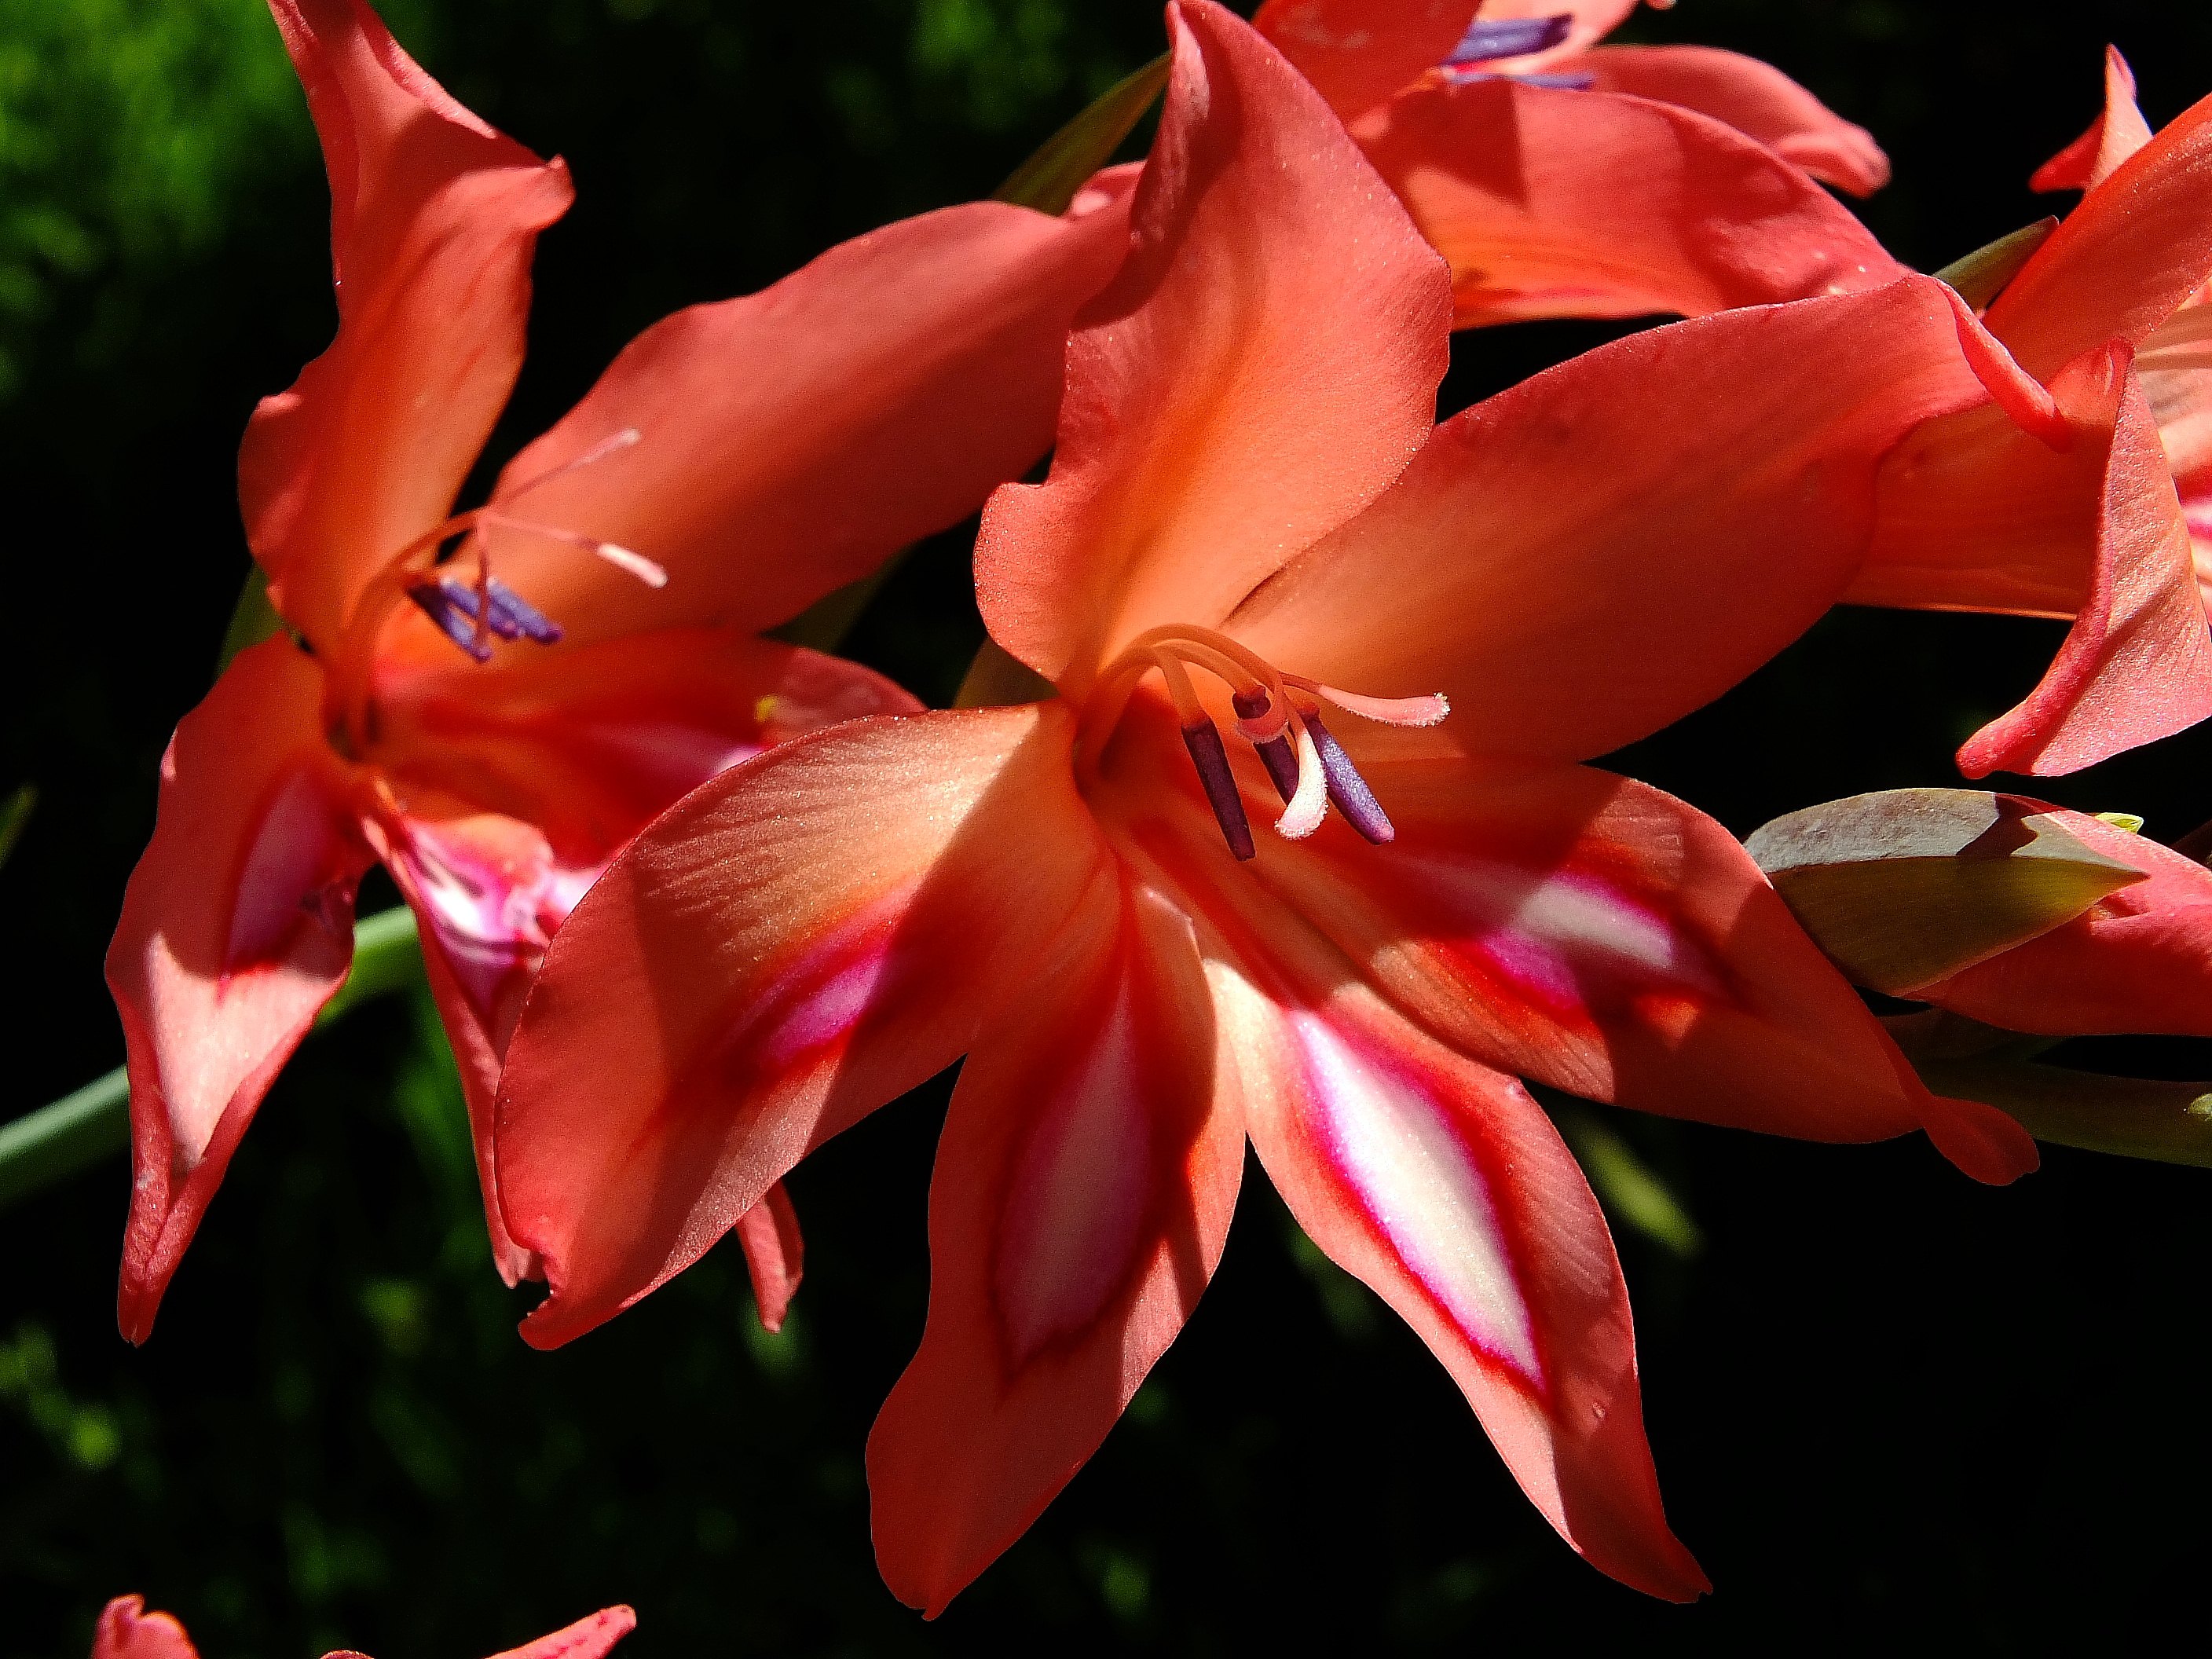
nature, plant, leaf, flower, petal, red, macro, botany, flora, flowers, naturaleza, flores, galicia, pontevedra, lily, espana, gladiolus, ggl1, gaby1, fujifilmxs1, macro photography, pontevedragaliciaespa a, flowering plant, plant stem, land plant